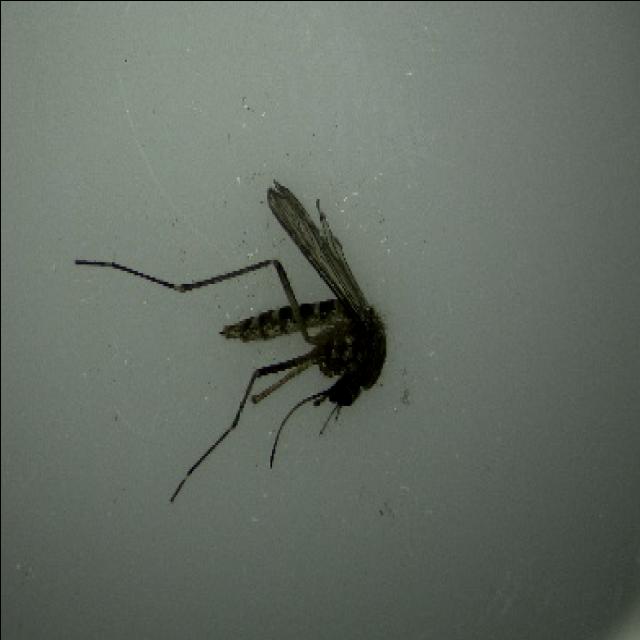
Species: aedes_vexans